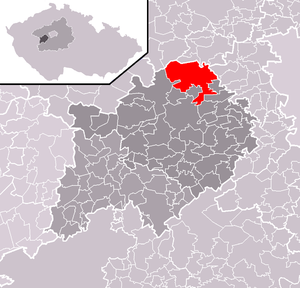
Chyňava est une commune du district de Beroun, dans la région de Bohême-Centrale, en République tchèque. Sa population s'élevait à 1 851 habitants en 2020.